Kalamity (film)

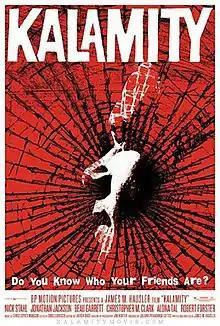
Film poster

Kalamity is a 2010 American psychological thriller film starring Nick Stahl, Jonathan Jackson and Beau Garrett.